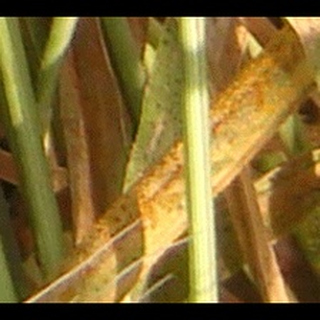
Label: wheat_brown_rust